Crystal violet

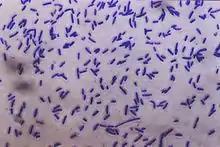
Bacteria stained with crystal violet

Crystal violet is used as a textile and paper dye, and is a component of navy blue and black inks for printing, ball-point pens, and inkjet printers. Historically, it was the most common dye used in early duplication machines, such as the mimeograph and the ditto machine. It is sometimes used to colourize diverse products such as fertilizer, antifreeze, detergent, and leather. Marking blue, used to mark out pieces in metalworking, is composed of methylated spirits, shellac, and gentian violet.